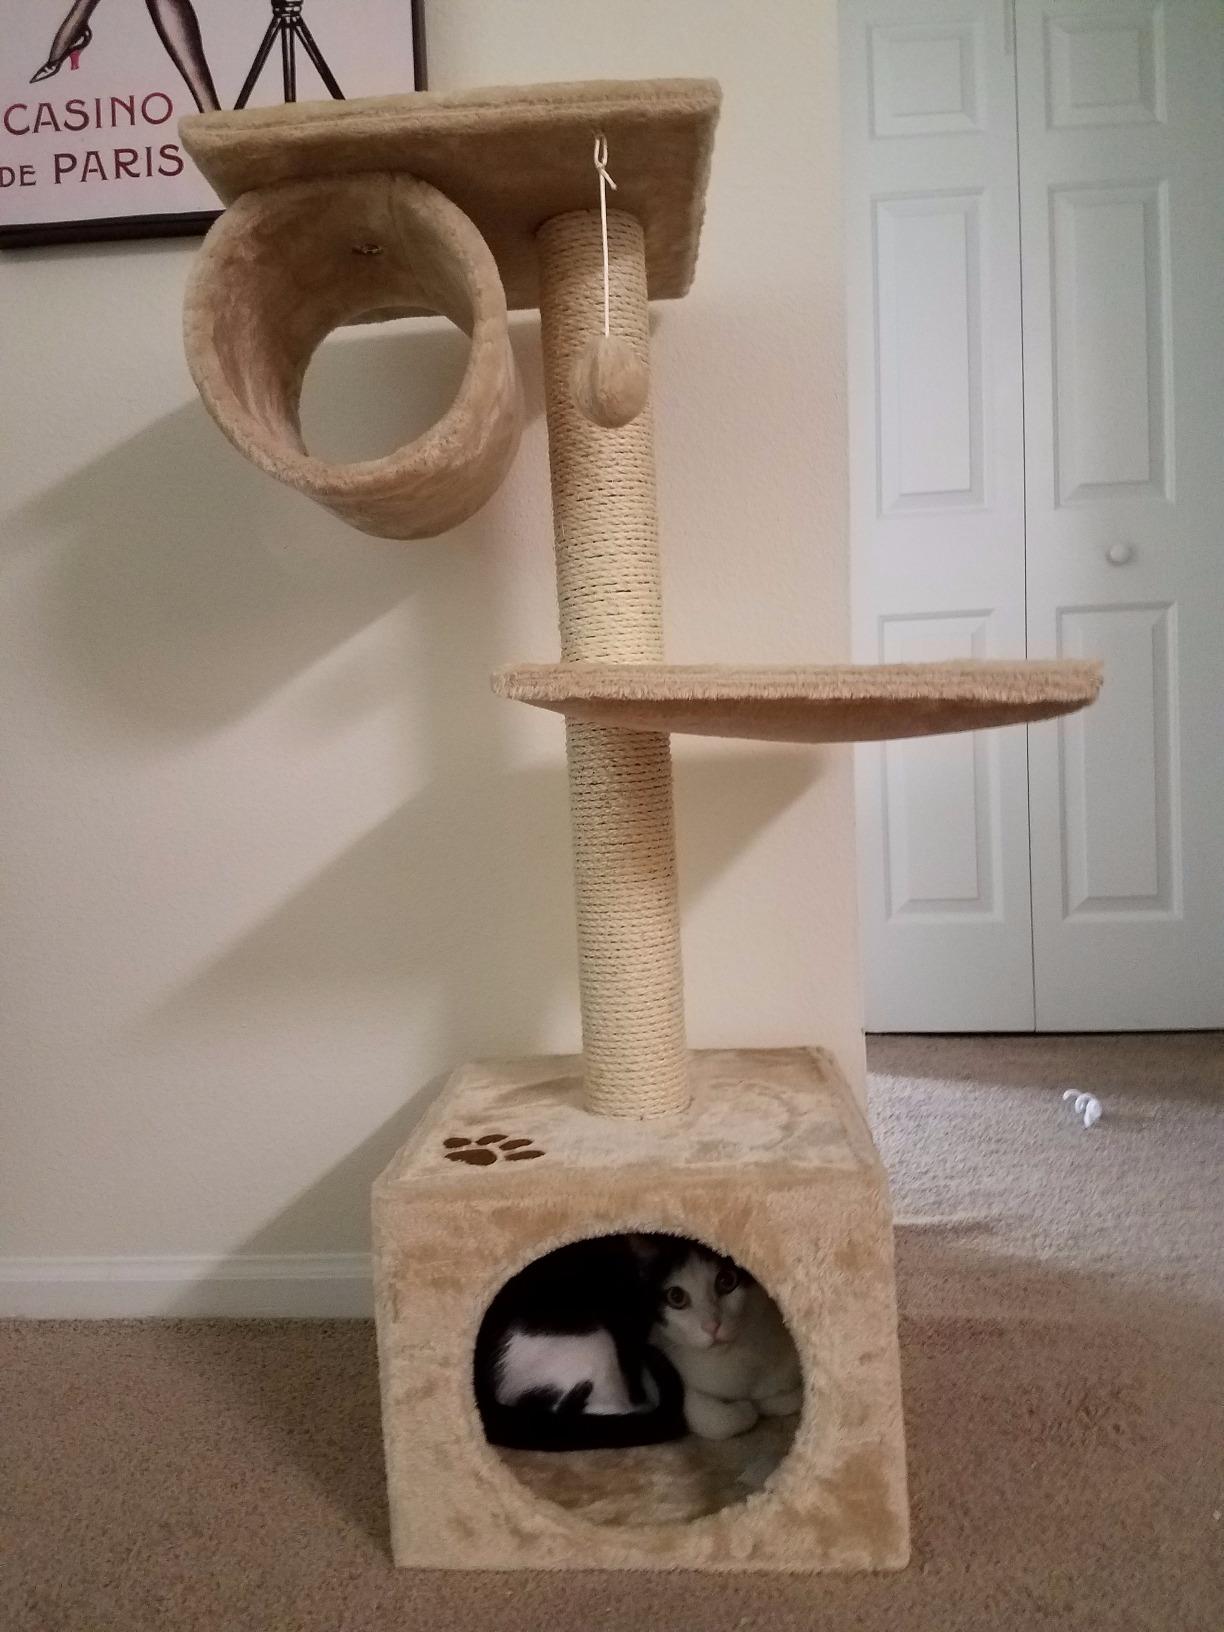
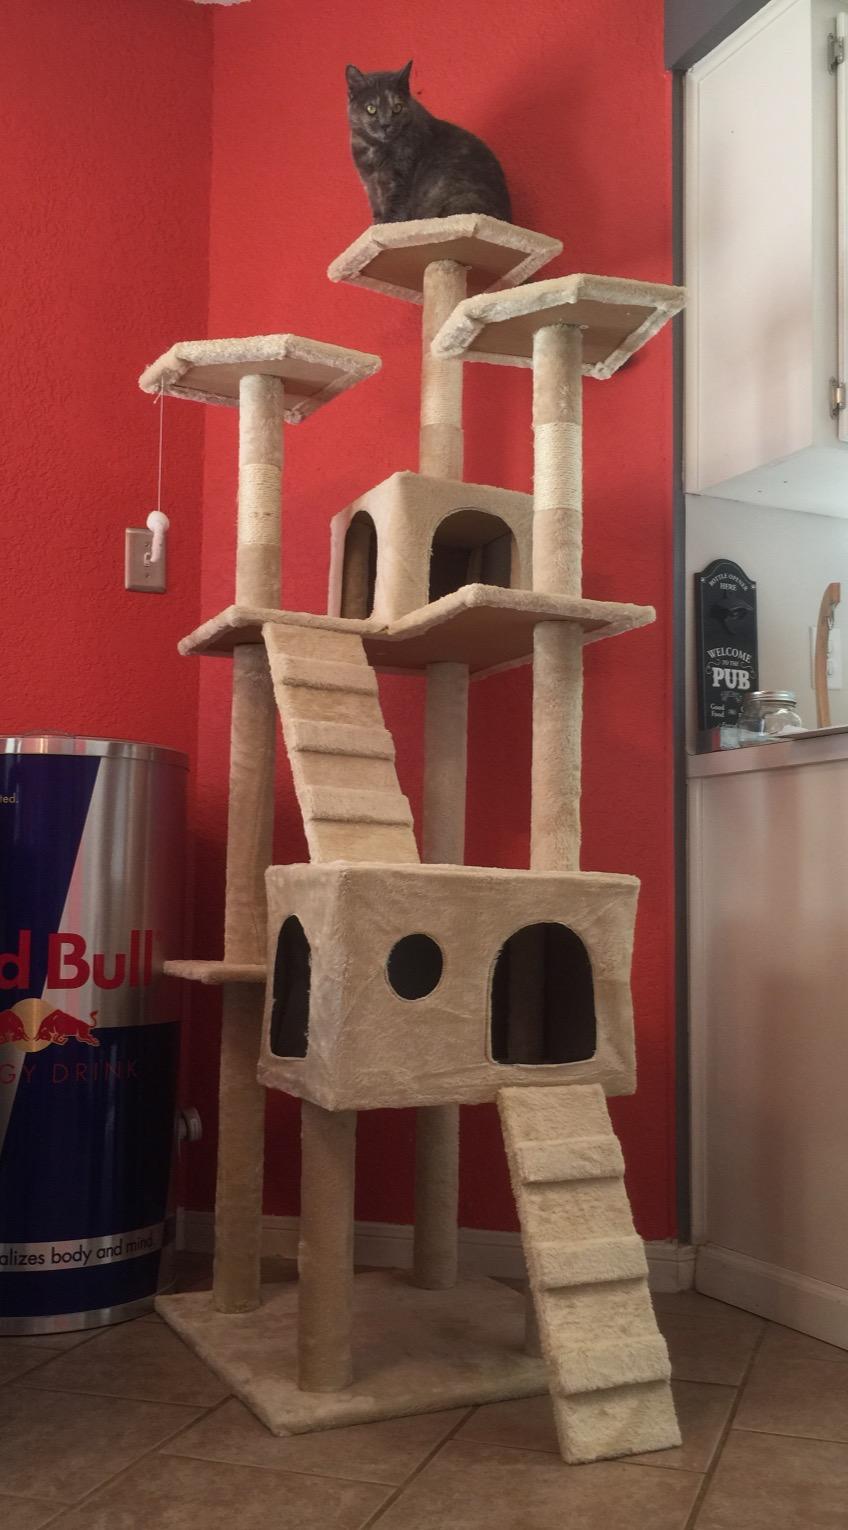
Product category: items_cat tree
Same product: no